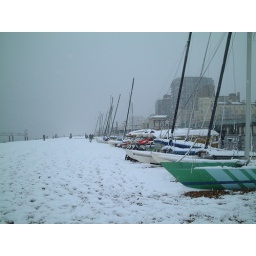
Sailing boats on Brighton beach covered in snow